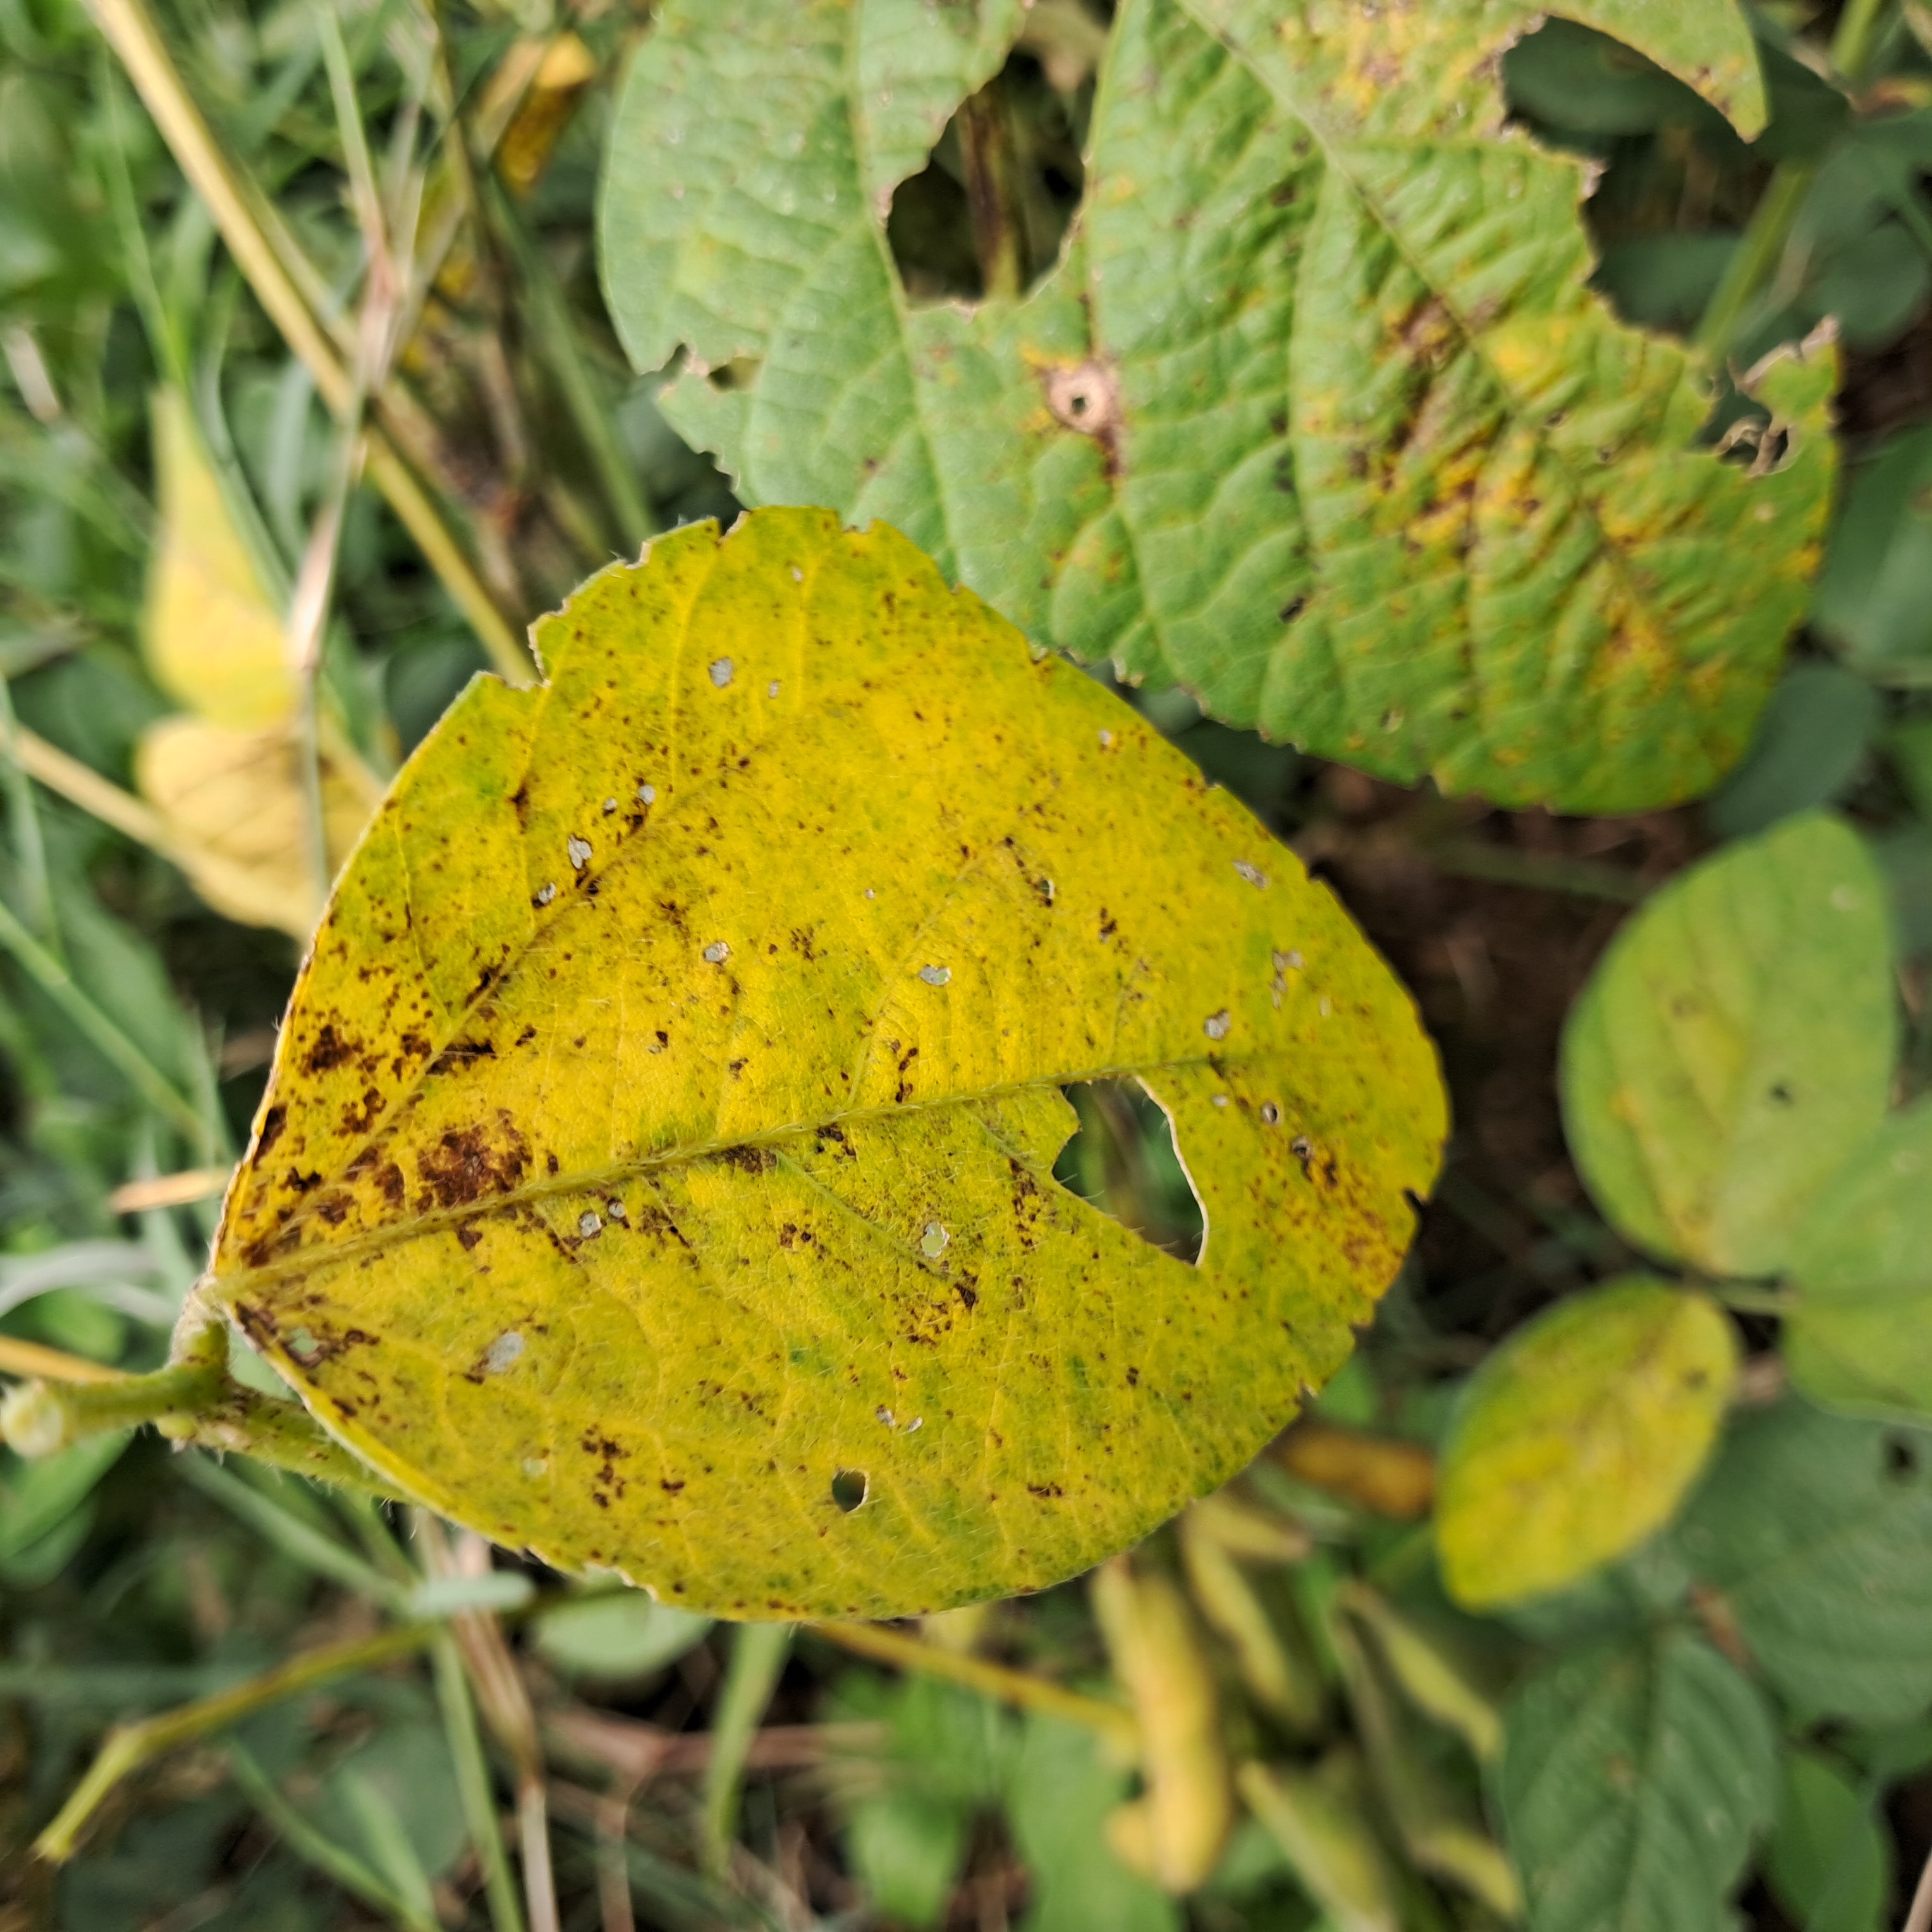
Label: Rust